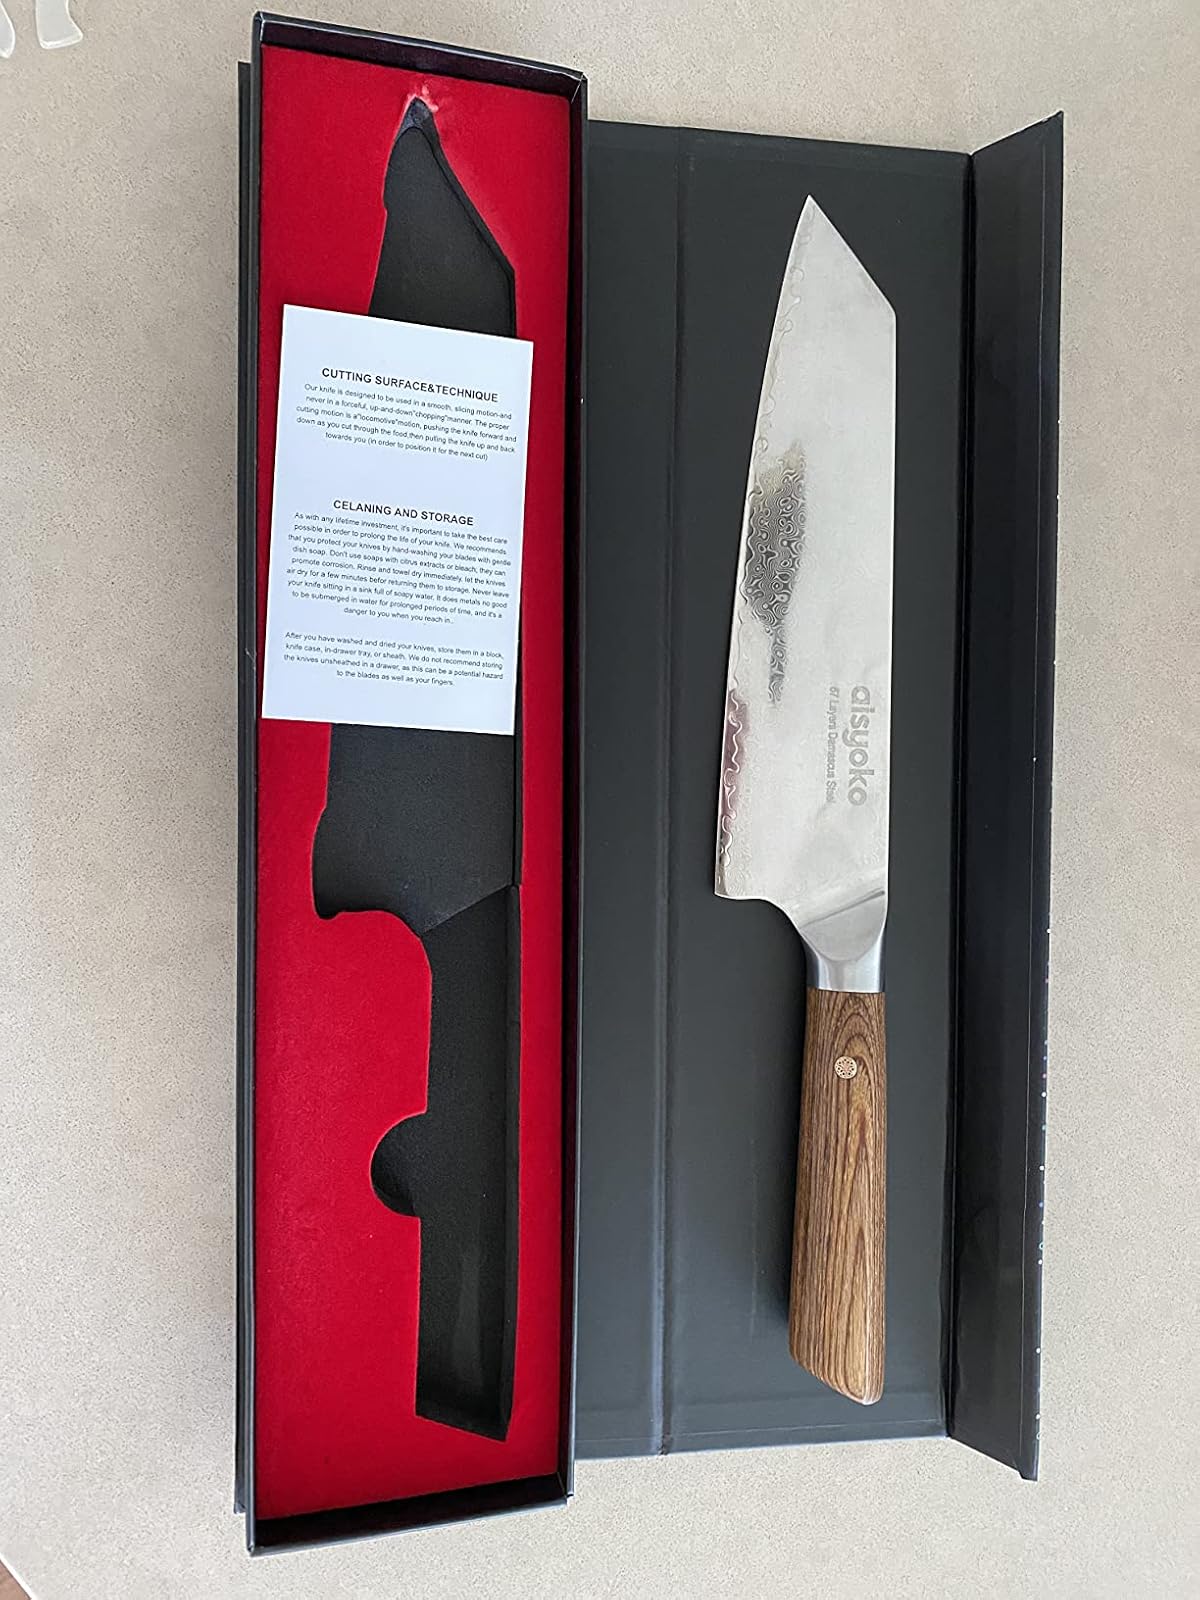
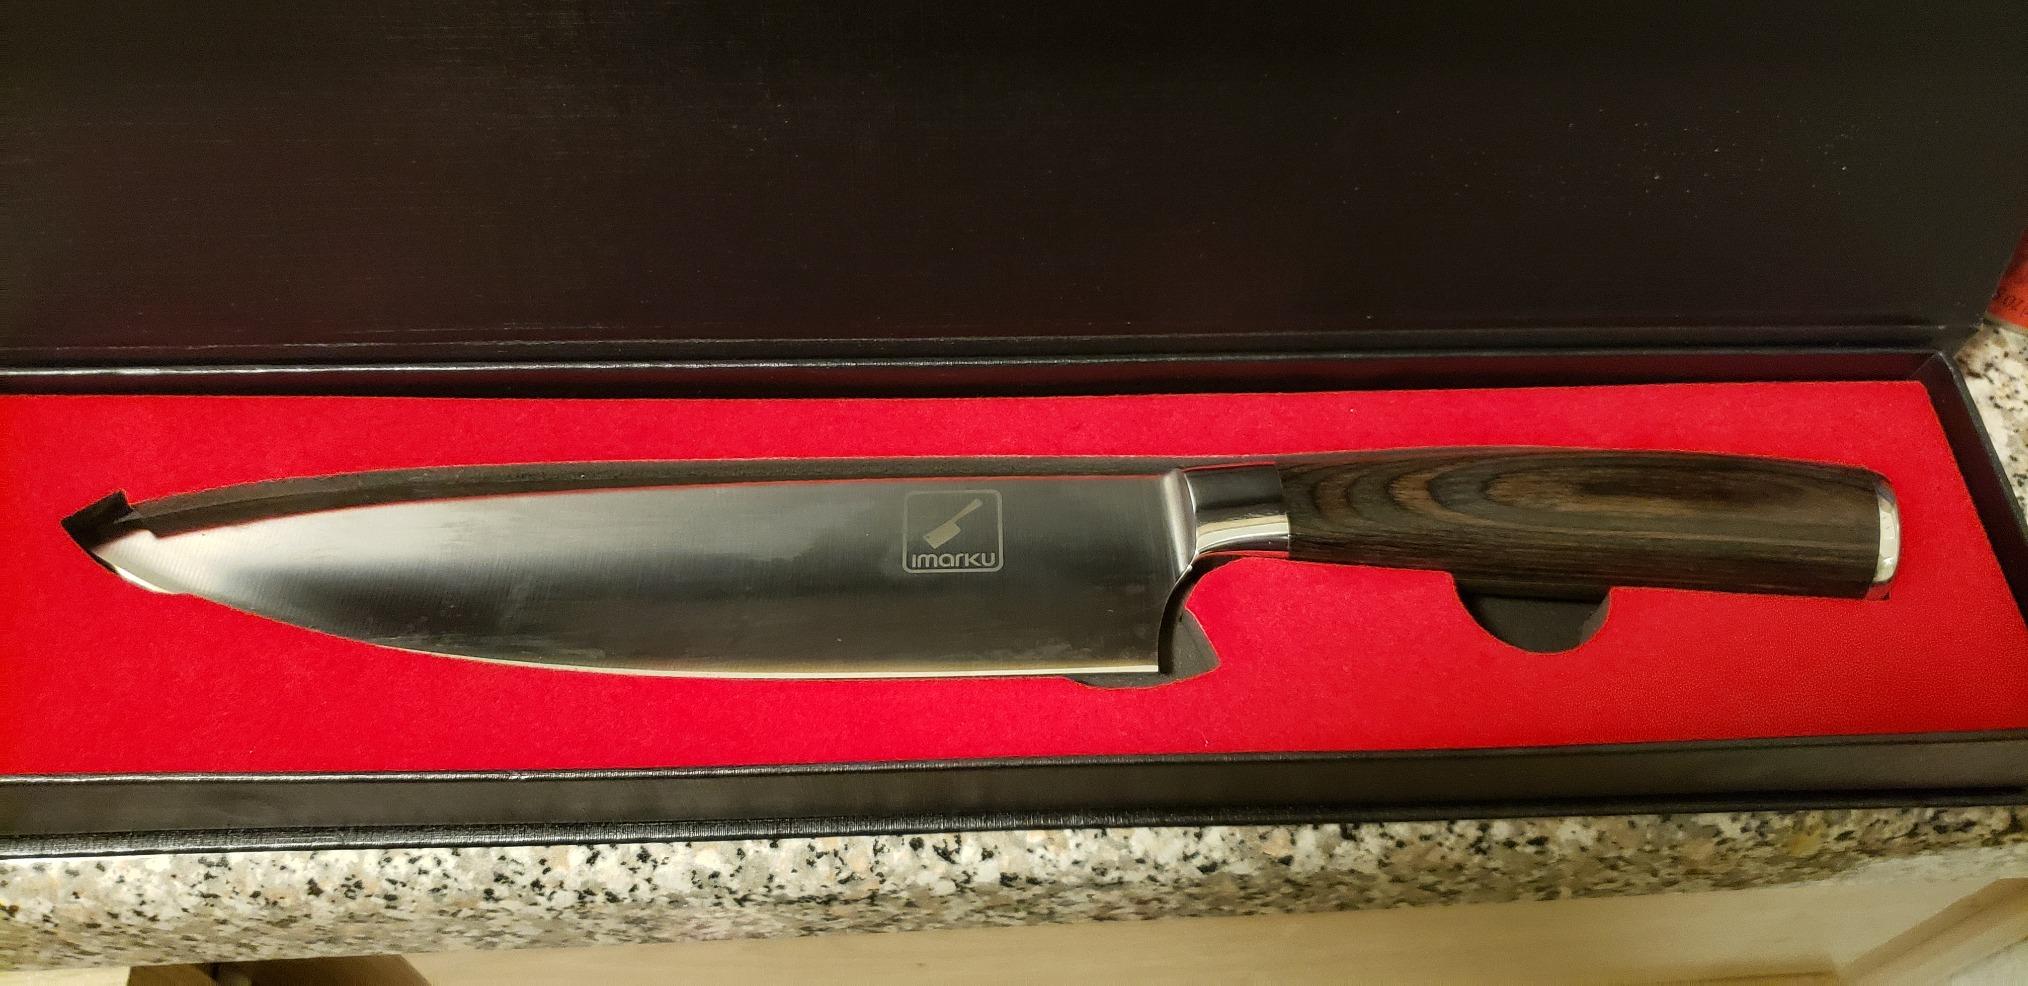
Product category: items_knife
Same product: no